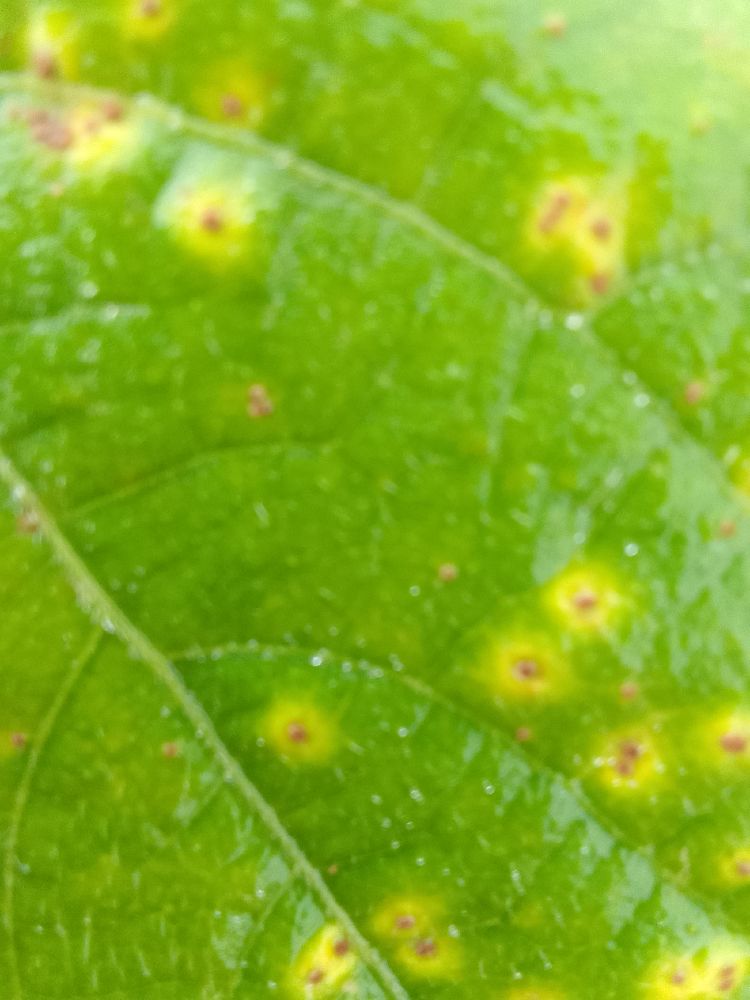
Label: rust